Native American cultures in the United States

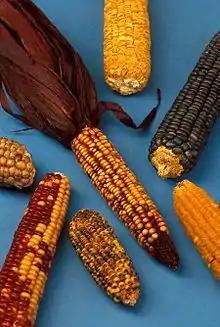
Maize grown by Native Americans

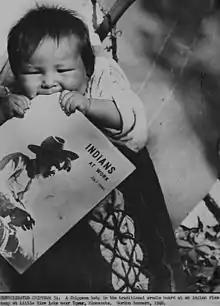
Chippewa baby waits on a cradleboard while parents tend rice crops (Minnesota, 1940).

The traditional diet of Native Americans has historically consisted of a combination of agriculture, hunting, and the gathering of wild foods, variable by bioregion.